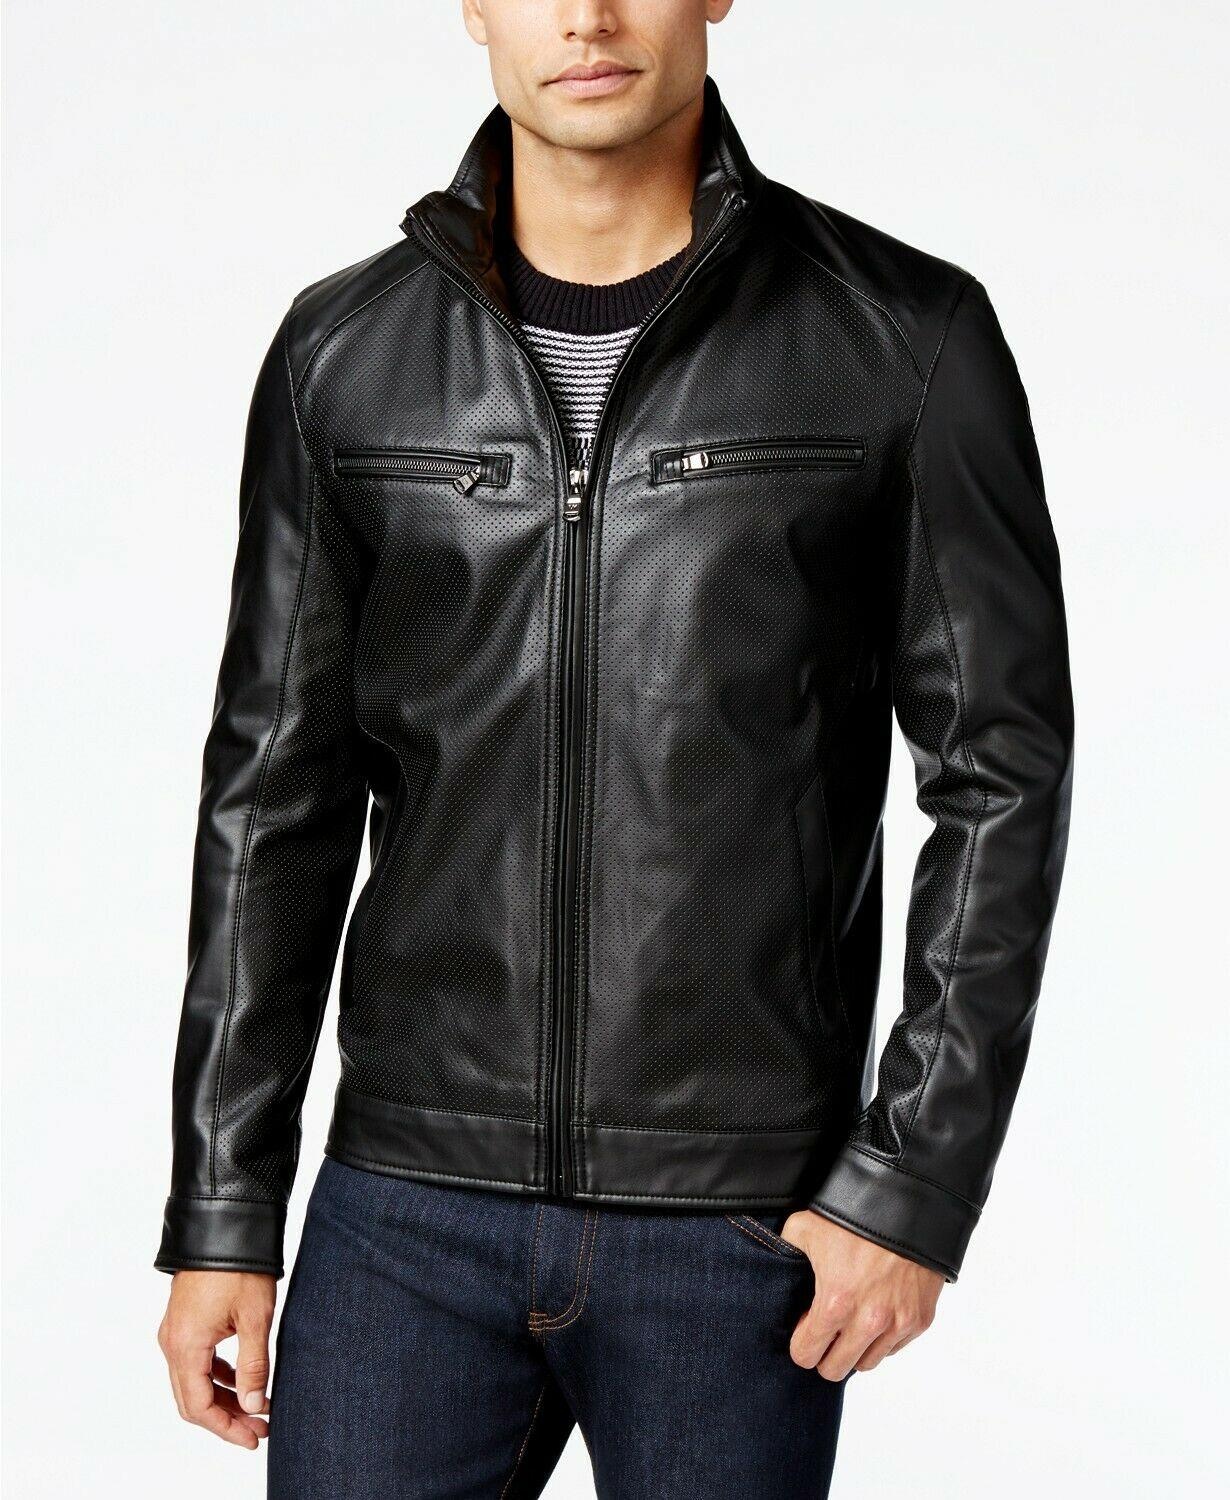
Michael Kors Men's Perforated Faux-Leather Moto Jacket XL Black
100% Authentic Guaranteed , Straight from Department Store Michael Kors' moto jacket in perforated faux leather is a top-notch layering piece for warmer days. Stand collar Front zipper closure Long sleeves with adjustable snap cuffs Two zipper-closure chest pockets Snap-closure side pockets Perforated faux leather Lined Light weight Shell: polyurethane; face: viscose; lining: polyester Product Type: Coat XL inkfrog terapeak
Brand: Bristol Apparel Co
Category: Apparel & Accessories > Clothing > Outerwear > Coats & Jackets > Motorcycle Outerwear